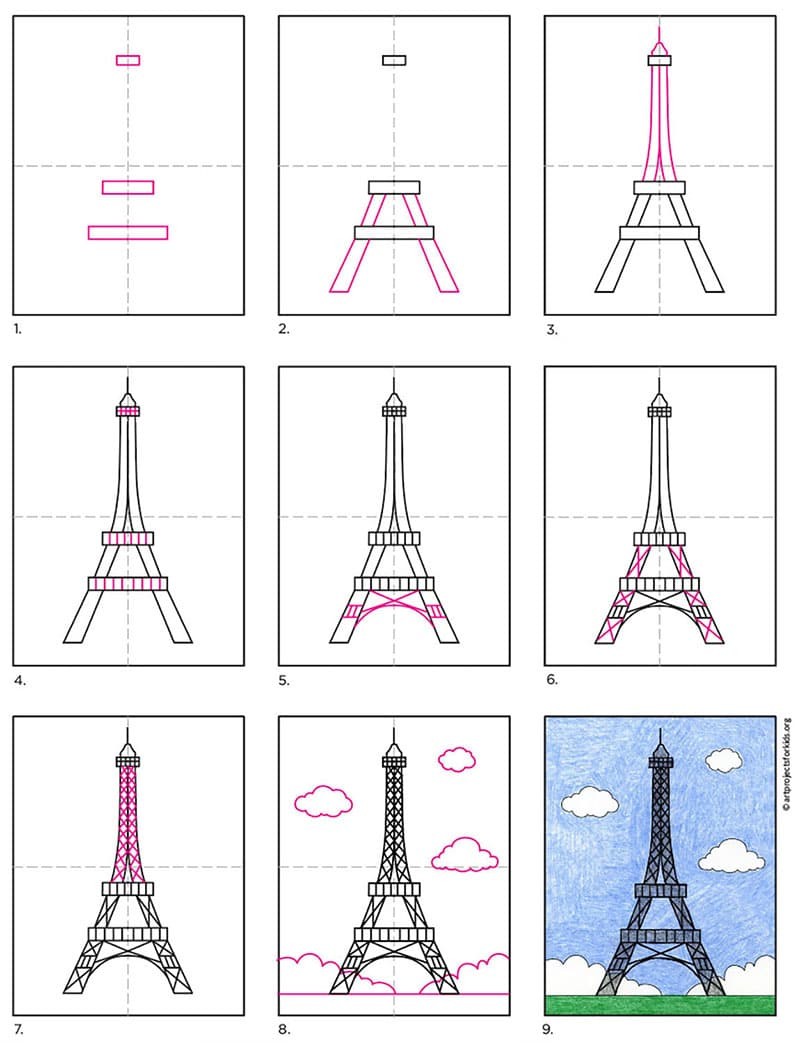
Landmark: Eiffel Tower